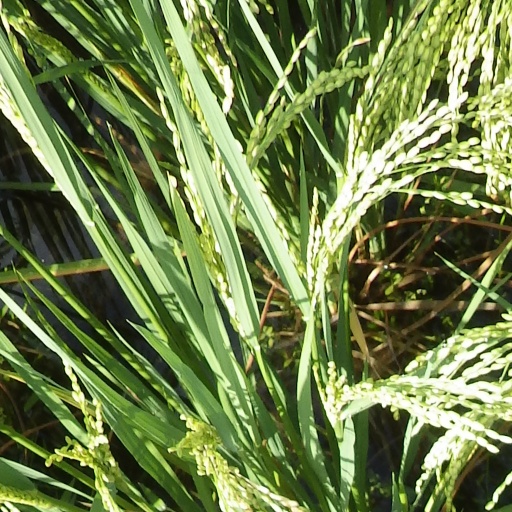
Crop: rice